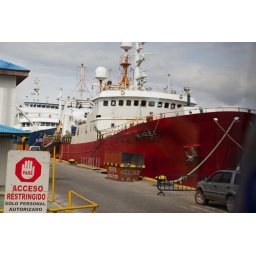
On the bus going to our ship in the harbor, as I recall.